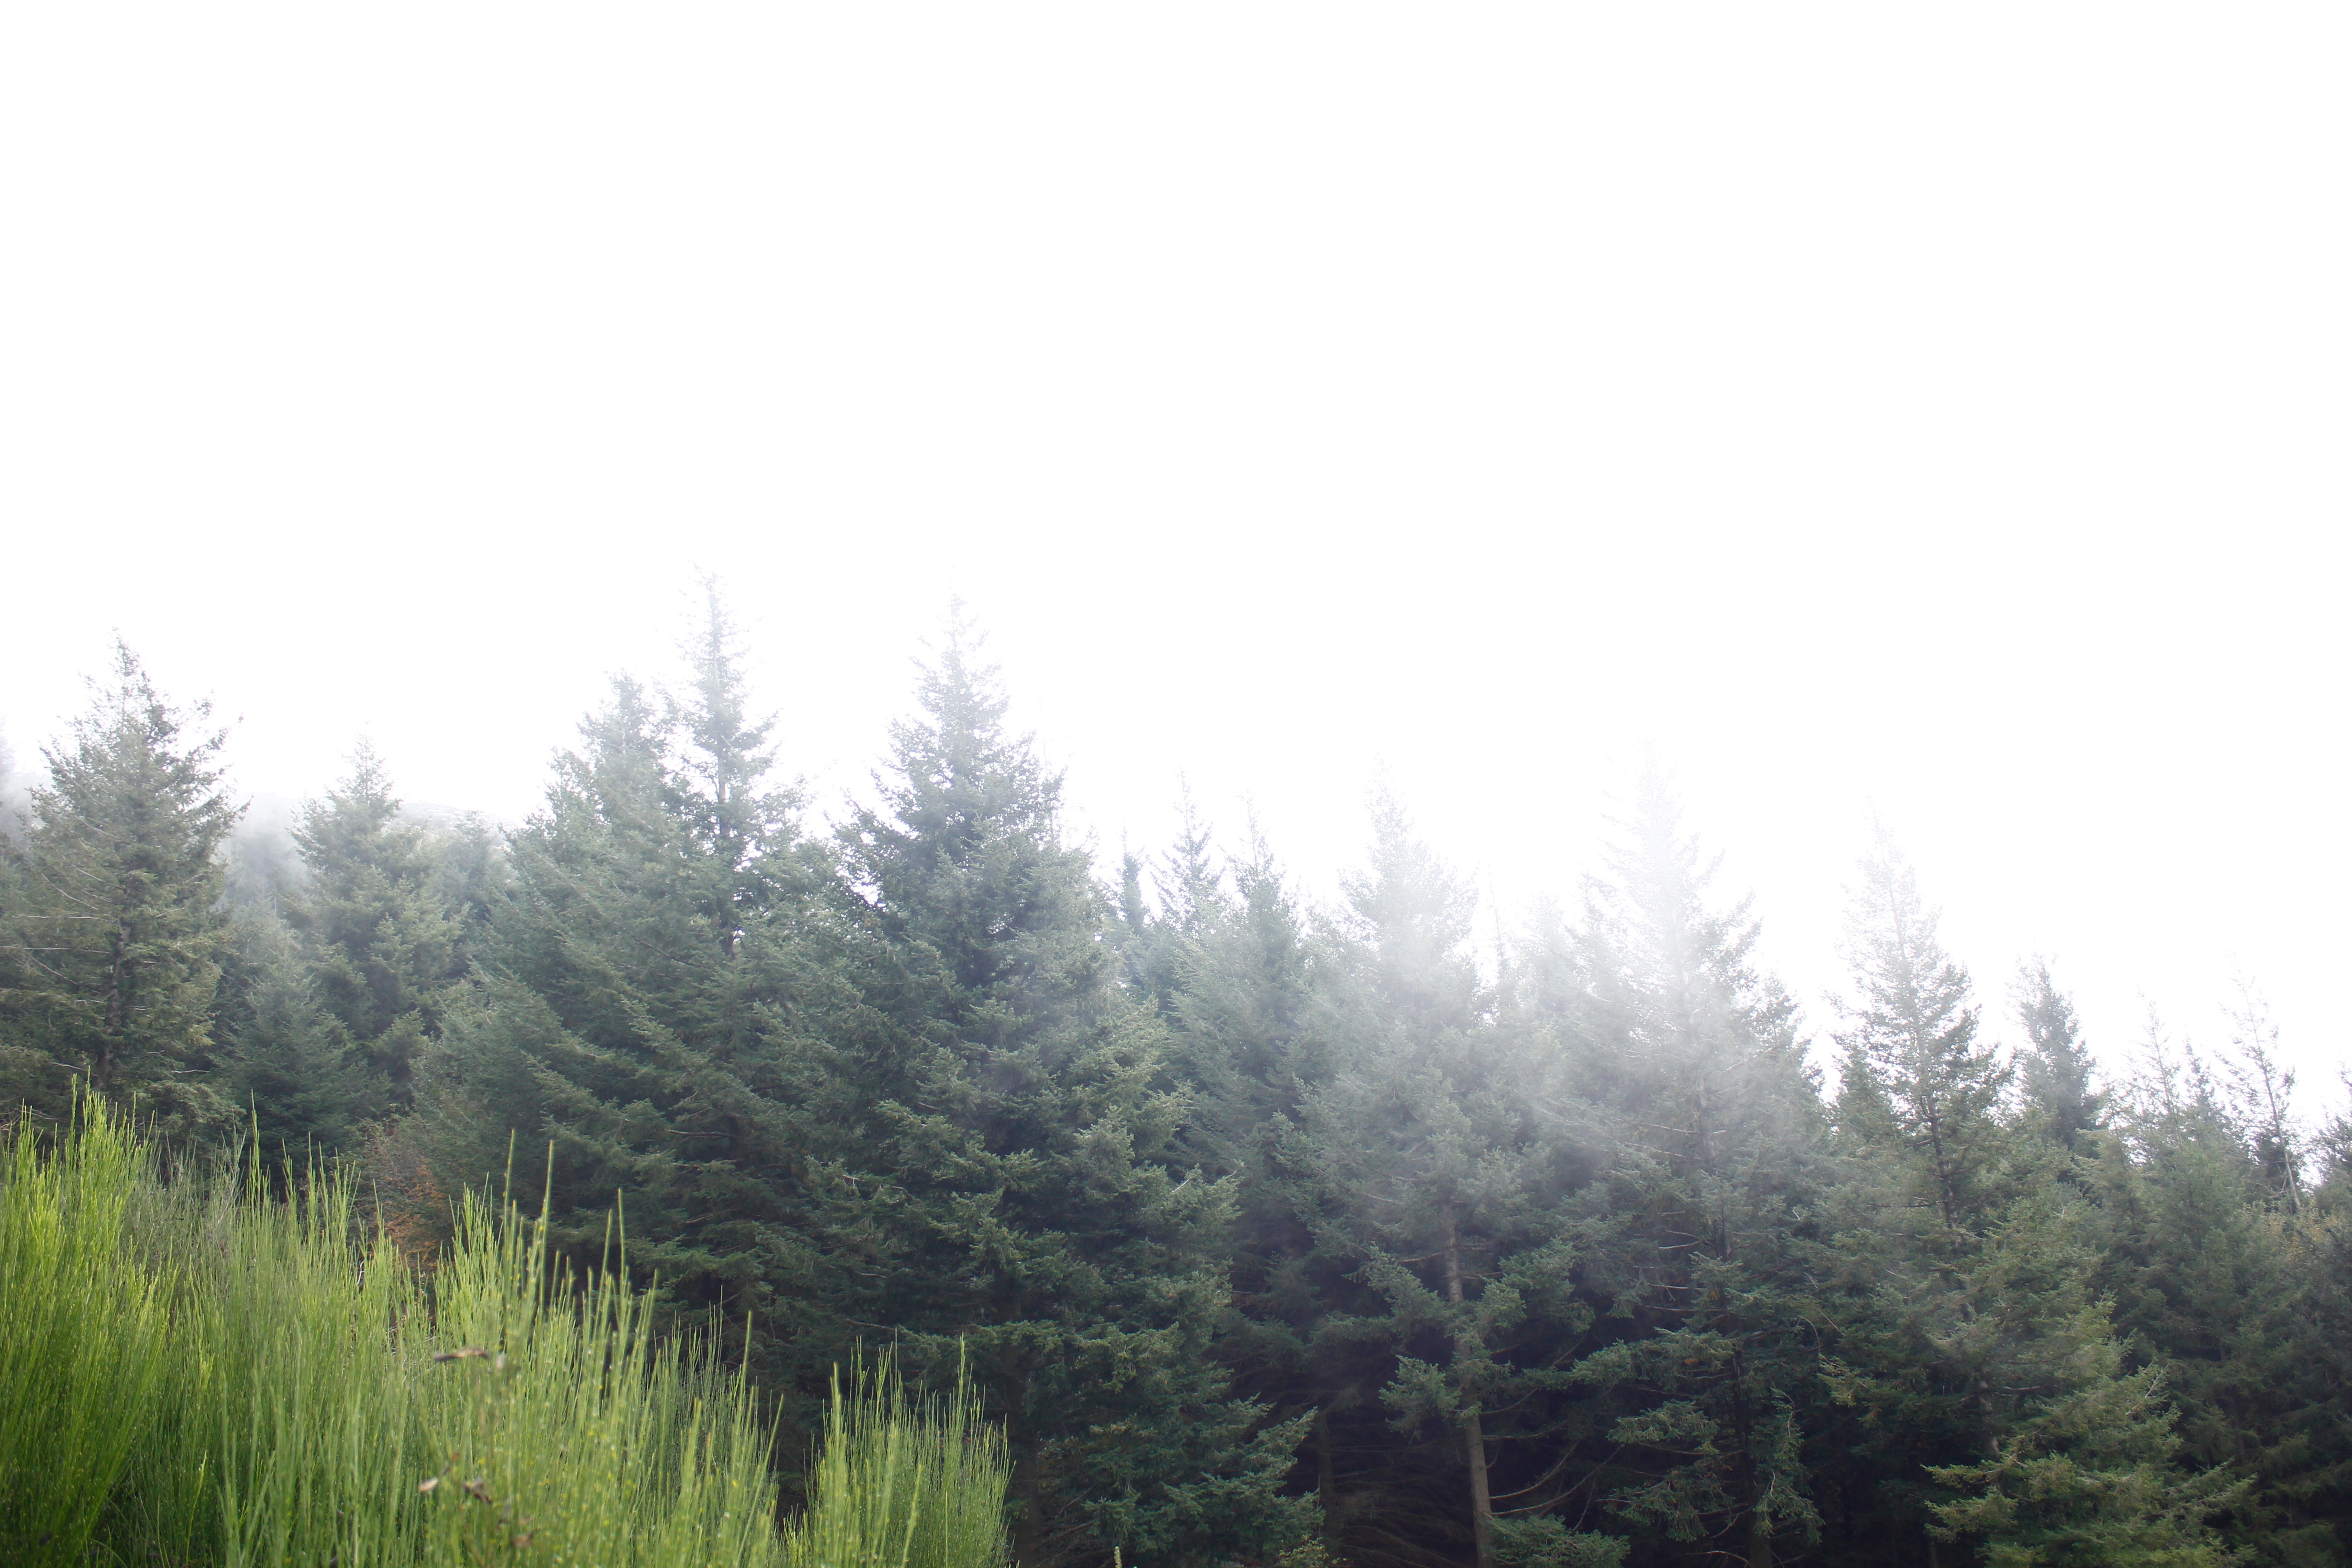
tree, forest, plant, meadow, spruce, habitat, ecosystem, biome, natural environment, atmospheric phenomenon, woody plant, temperate coniferous forest